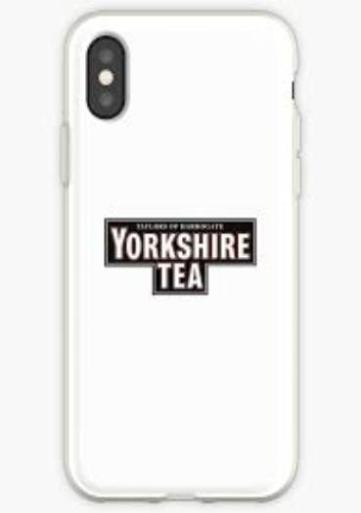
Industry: Food